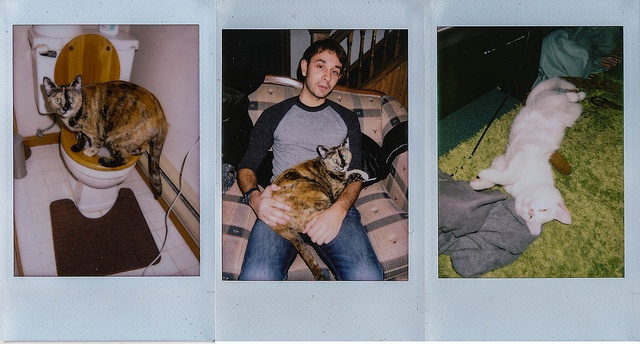
A cat sitting on a toilet and two other images with a cat in each.
A cat sitting on a open toilet in a room.
Some very pretty cats in several different various images.
a collage of photos with a cat sitting on a toilet
A small collage of three pictures involving cats.